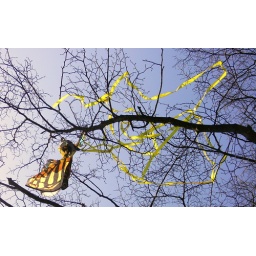
kite stuck in tree blue sky Kensington Gardens London 7th March 2011 15:13.21pm